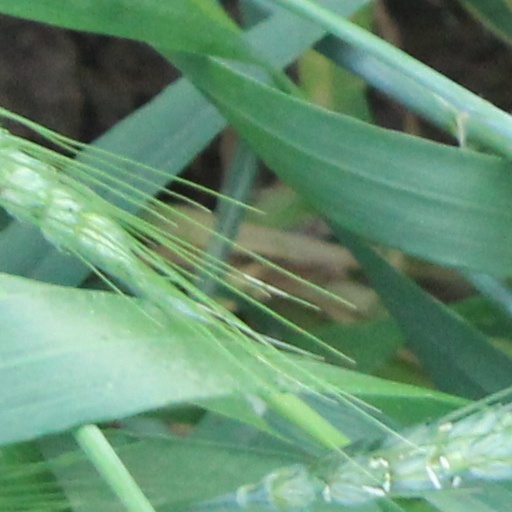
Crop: wheat